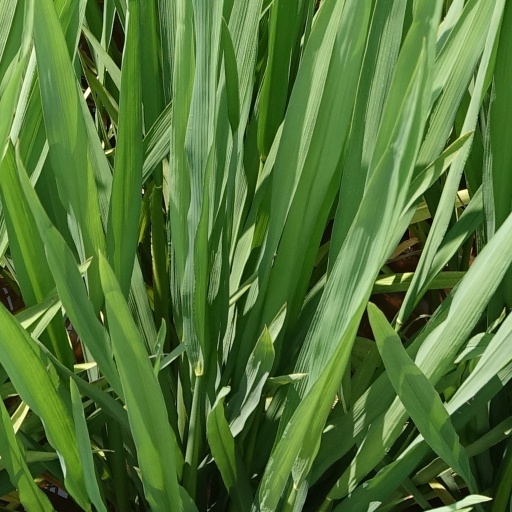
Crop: rice